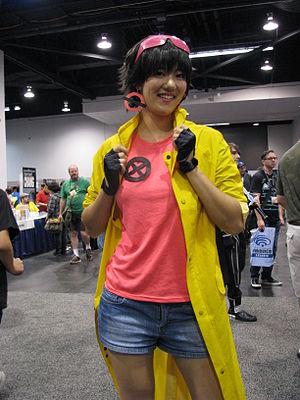
Jubilation Lee, alias Jubilé est une super-héroïne évoluant dans l'univers Marvel de la maison d'édition Marvel Comics. Créé par le scénariste Chris Claremont et le dessinateur Marc Silvestri, le personnage de fiction apparaît pour la première fois dans le comic book Uncanny X-Men #244 en mai 1989.